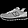
Label: Sneaker